Dog coat genetics

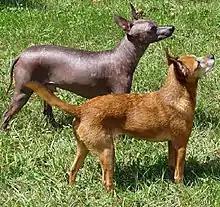
Hairless and Coated Xoloitzcuintli.

The American Hairless Terrier is unrelated to the other hairless breeds and displays a different hairlessness gene. Unlike the other hairless breeds, the AHT is born fully coated, and loses its hair within a few months. The AHT gene, serum/glucocorticoid regulated kinase family member 3 gene (SGK3), is recessive and does not result in missing teeth. Because the breed is new and rare, outcrossing to the parent breed (the Rat Terrier) is permitted to increase genetic diversity. These crosses are fully coated and heterozygous for AHT-hairlessness.